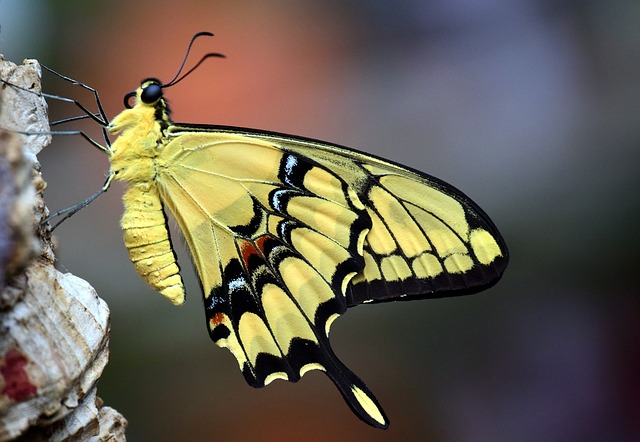
Label: butterfly